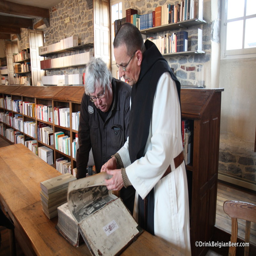
person showing one of my group an old book .